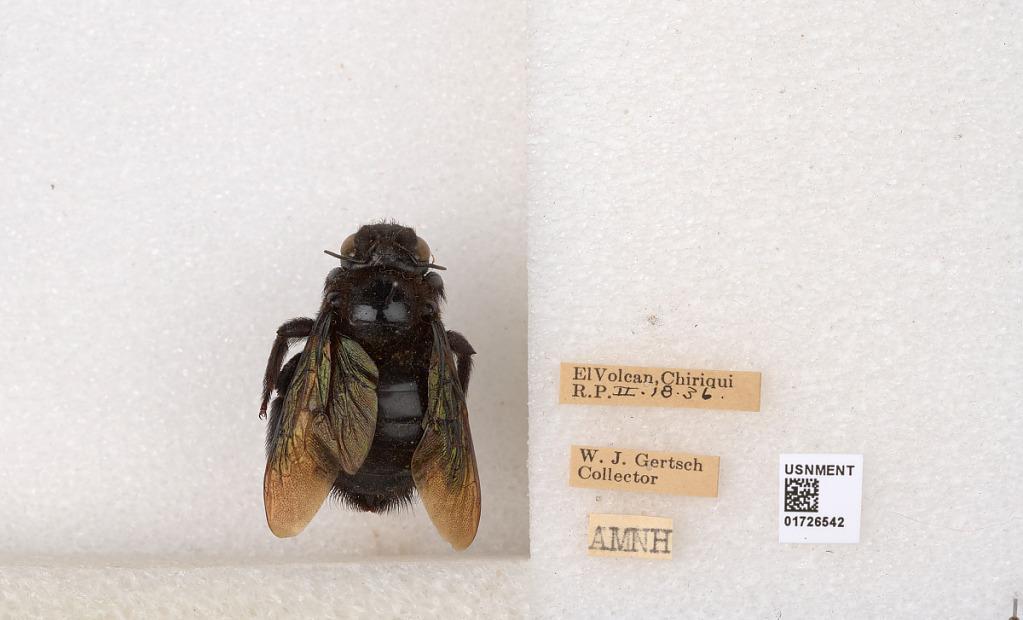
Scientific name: Xylocopa (Neoxylocopa) frontalis (Olivier)
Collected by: W. Gertsch
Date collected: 1936-2-18
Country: Panama
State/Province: Chiriqui
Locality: El Volcan